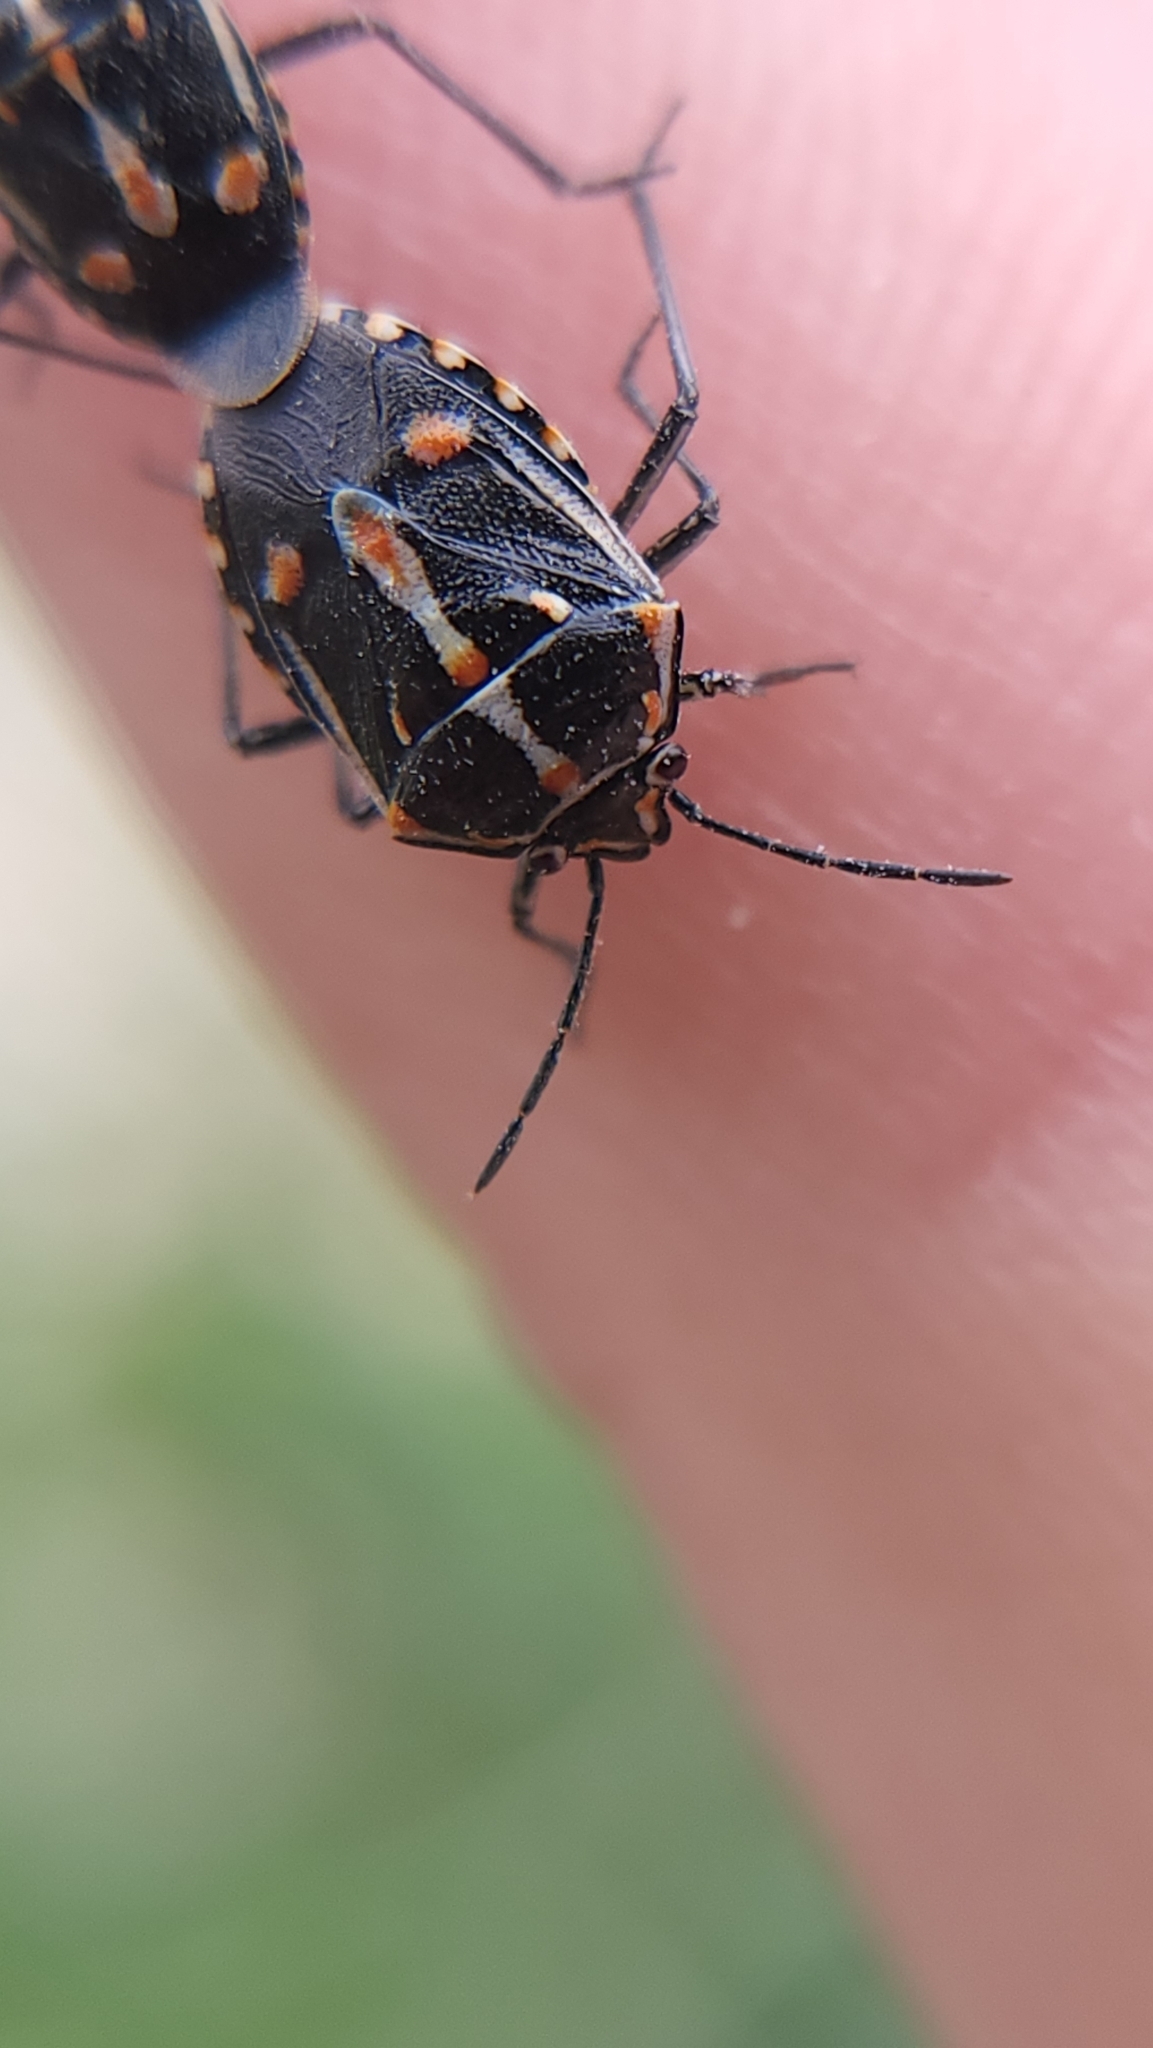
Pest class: stink_bug